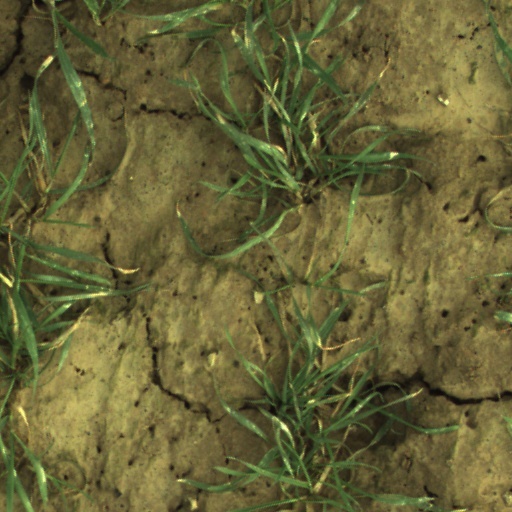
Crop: wheat